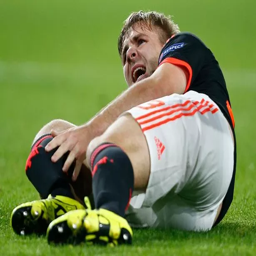
soccer player reacts after sustaining an injury